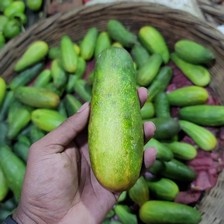
Label: cucumber